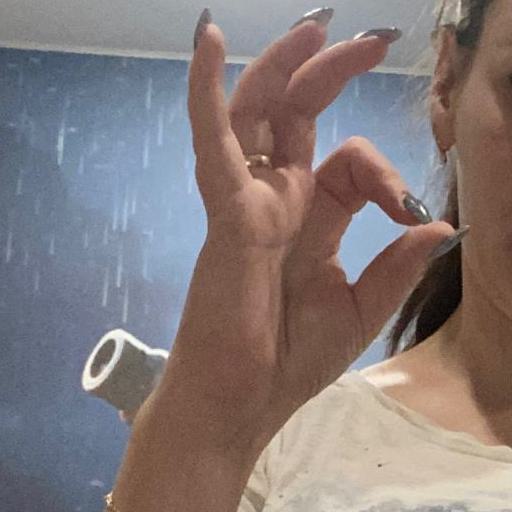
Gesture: ok